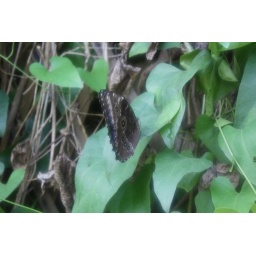
Otter Sanctuary - in the butterfly house